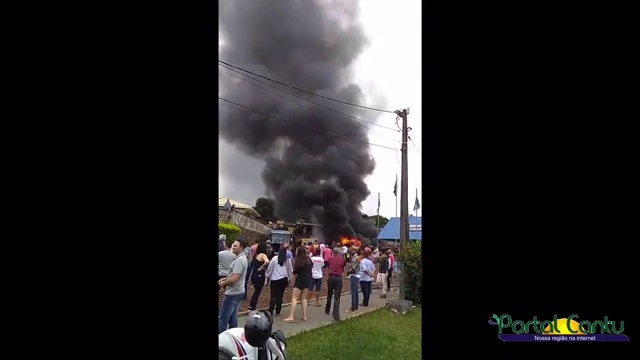
Fire: yes
Smoke: yes